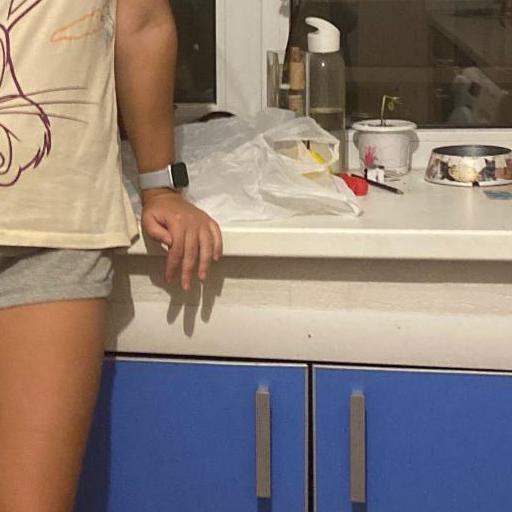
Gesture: no_gesture